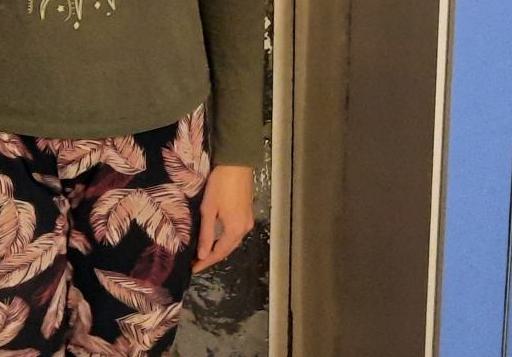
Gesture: no_gesture